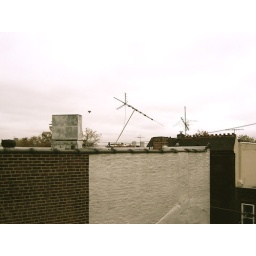
society hill towers in background